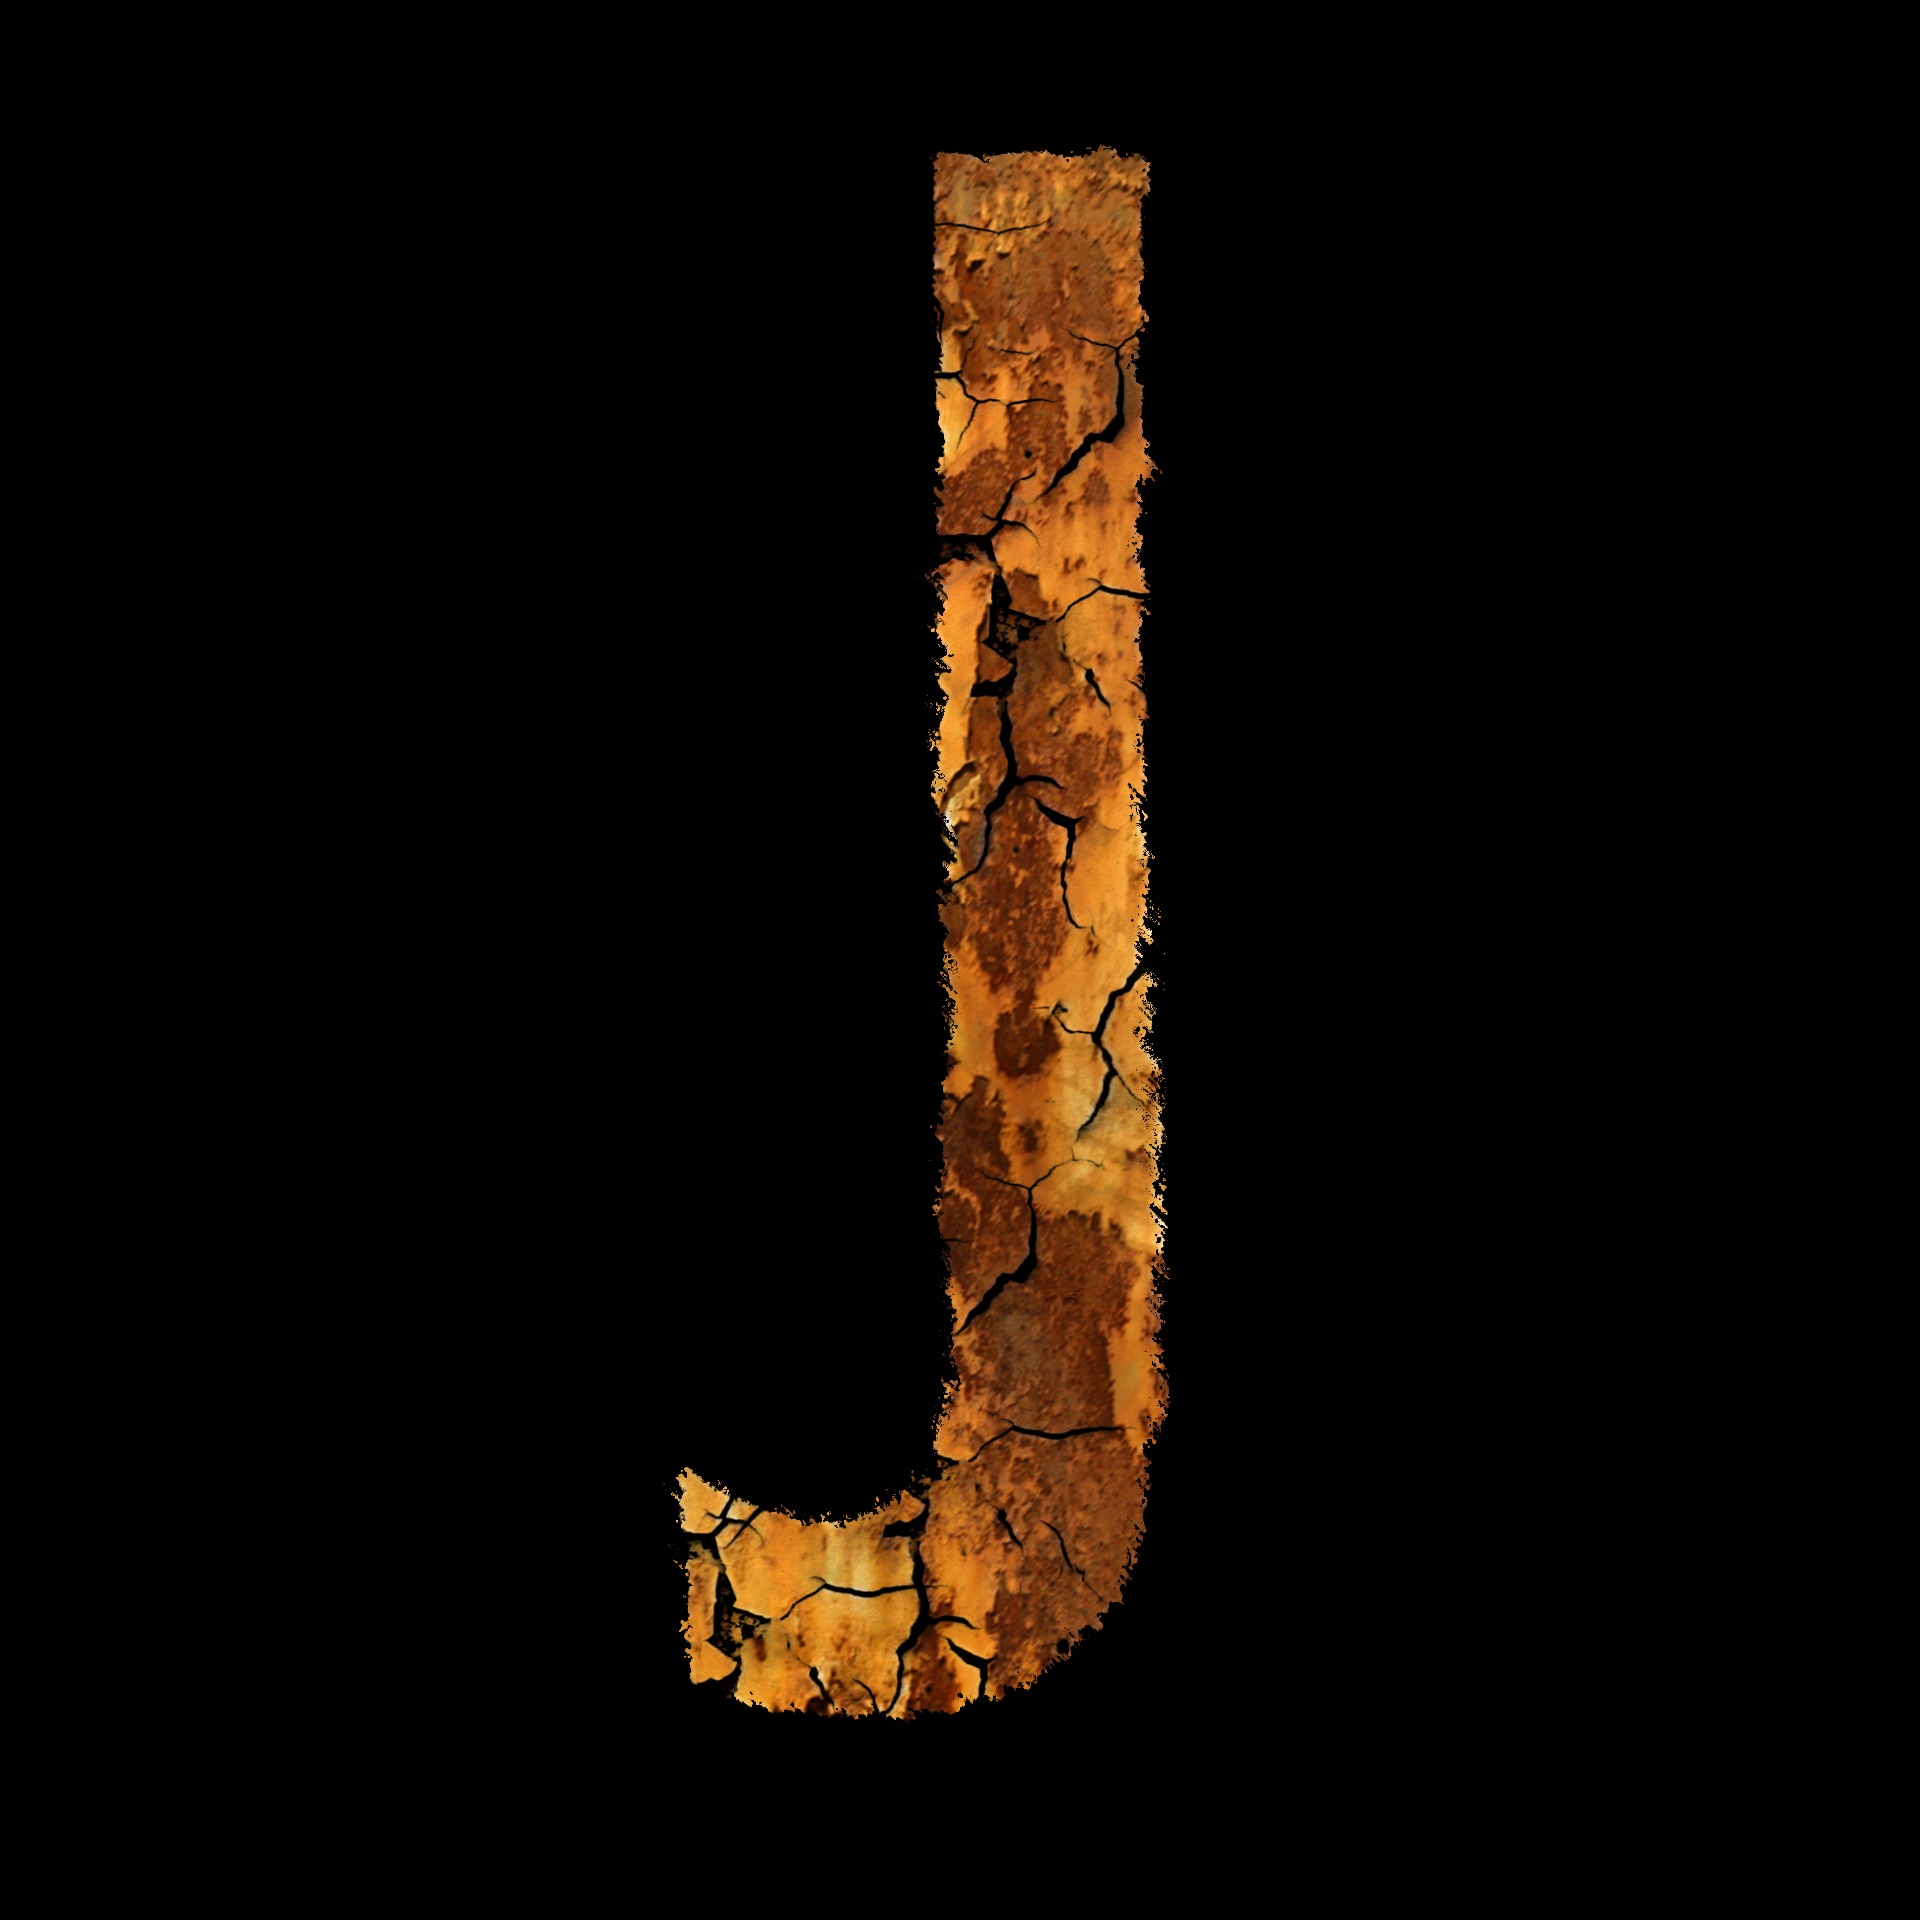
wood, letter, font, stainless, module, j